Lester Asheim

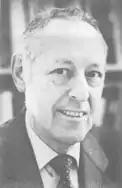

Lester Eugene Asheim (January 22, 1914 – July 1, 1997) was an American librarian and scholar of library science and film history.